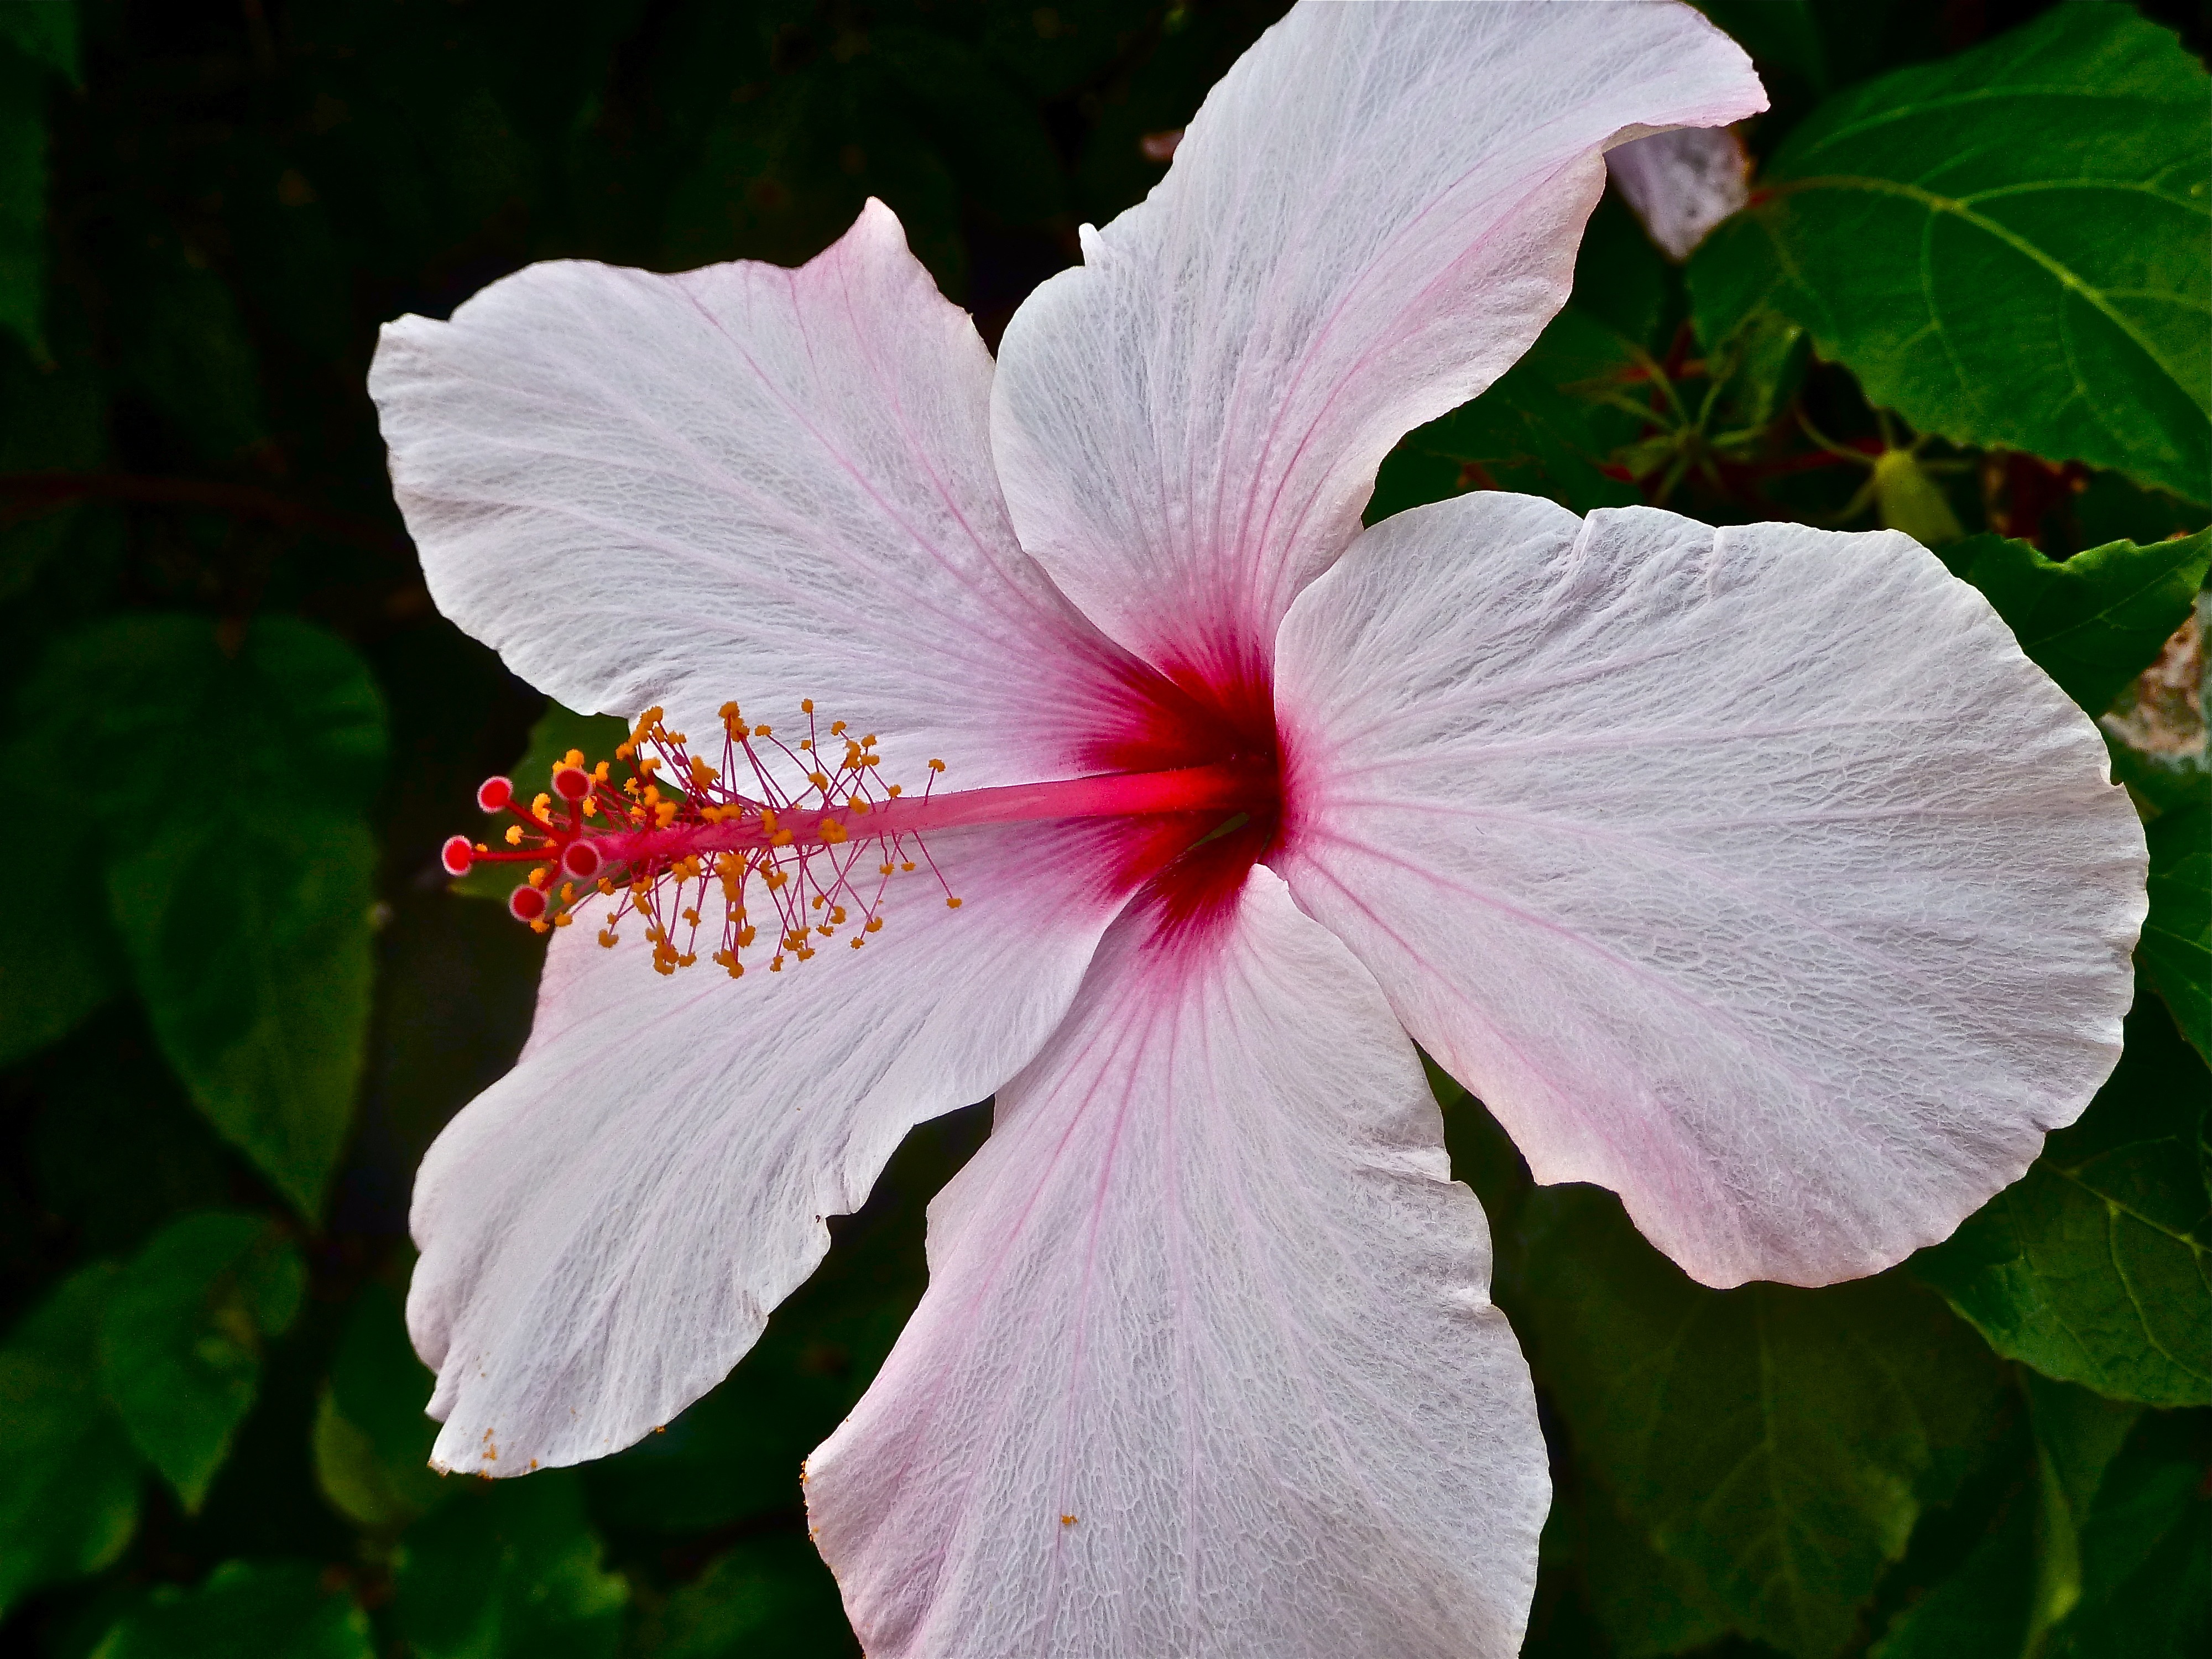
blossom, plant, leaf, flower, petal, bloom, botany, pink, flora, shrub, hibiscus, malvales, macro photography, flowering plant, mallow, chinese hibiscus, annual plant, land plant, mallow family